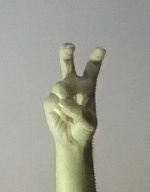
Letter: toot